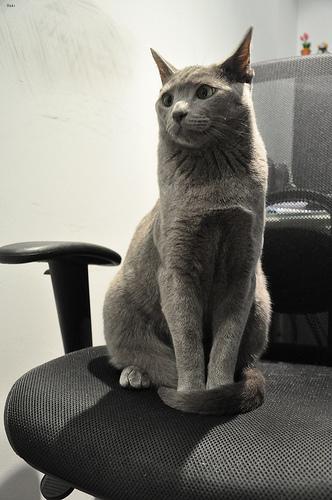
Breed: Russian Blue